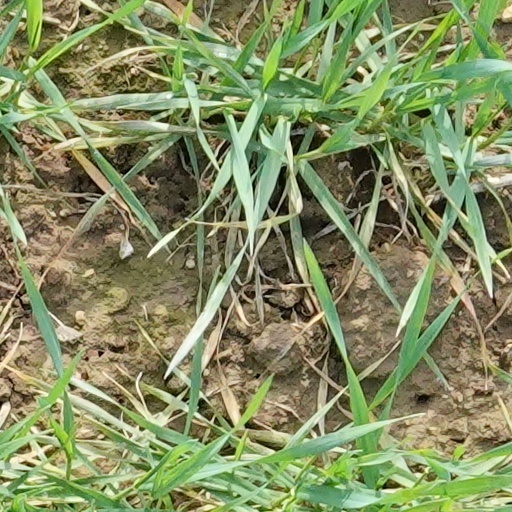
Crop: wheat